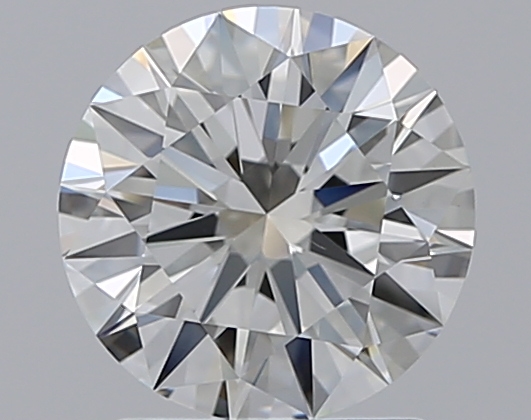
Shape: round
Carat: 1.5
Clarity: SI1
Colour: I
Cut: EX
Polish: EX
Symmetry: EX
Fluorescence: N
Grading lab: GIA
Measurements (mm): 7.38 x 7.41 x 4.48